Marlon Jackson

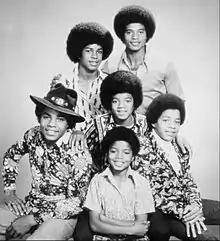
Marlon (far right) and his brothers (1974)

Marlon and his brothers first signed as the Jackson 5 with Gordon Keith of Steeltown Records in November 1967, and their first single "Big Boy", was released on January 31, 1968. After the group recorded three more songs with the Steeltown label (on two records) they were signed with Berry Gordy of Motown Records in 1969. Not feeling that they were being paid fair royalties by Motown Records for their success as well as their desire for creative control, the Jackson 5 decided to leave the label and sign with Epic Records in 1975. Jermaine split from the Jackson Five to start a solo career at Motown, and was replaced by his brother Randy Jackson. Unbeknownst to the group, Gordy had trademarked the name The Jackson Five and did not allow the group to continue using the name when they left the label. Once signed with Epic, the group became known simply as The Jacksons. In 1983, Gordy asked the group to perform at the "" television special. In 1997, he was inducted into the Rock and Roll Hall of Fame in 1997 with his brothers. In 2001, he reunited with his brothers to perform for the Michael Jackson .